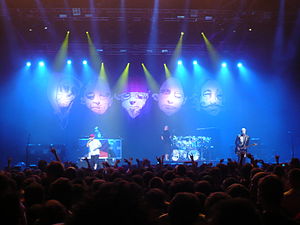
Limp Bizkit
Limp Bizkit optræder i Paris i 2009 under deres Unicorns N' Rainbows Tour
Limp Bizkit er et amerikansk nu metal band. Dens oprindelige lineup bestod af Fred Durst, Wes Borland, Sam Rivers, John Otto og DJ Lethal. Deres arbejde er præget af Dursts aggressivitet, vred lyrik og Borlands soniske eksperimenter og udarbejdelse at det visuelle udseende, som omfatter ansigt og kropsmaling, masker og uniformer samt bandets kunstfærdige liveshows. Bandet har været nomineret til 3 Grammy Awards og har solgt over 40 millioner plader på verdensplan.